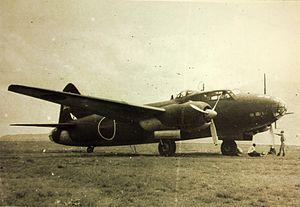
Le Mitsubishi G4M 一式陸上攻撃機, 一式陸攻 Isshiki rikujō kōgeki ki, Isshikirikkō fut le bombardier léger bimoteur le plus utilisé par le Service aérien de la Marine impériale japonaise durant la Seconde Guerre mondiale. Les Alliés lui attribuèrent la désignation Betty.